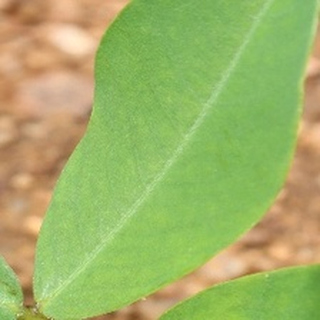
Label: healthy_groundnut